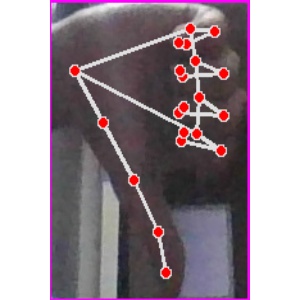
अक्षर: फ